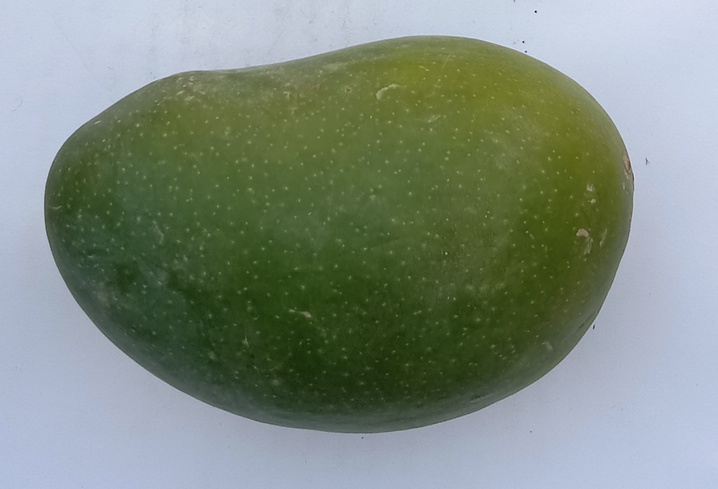
Mango variety: Chaunsa (Black)